László Nagy Memorial House

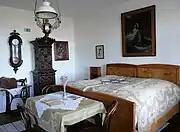
László Nagy Memorial House

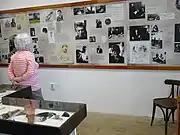
Part of the exhibition

The museum's permanent collection consists of items related to László Nagy's life and work. These items are displayed on the walls and in exhibition cases. Some quotations are also displayed to give a taste of his views on life and the particular nature of his poetry.